Manès Sperber

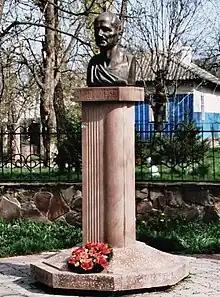
Manès Sperber memorial in Zabolotiv

Manès Sperber (12 December 1905 – 5 February 1984) was an Austrian-French novelist, essayist and psychologist. He also wrote under the pseudonyms "Jan Heger" and "N.A. Menlos".